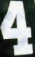
Number: 4